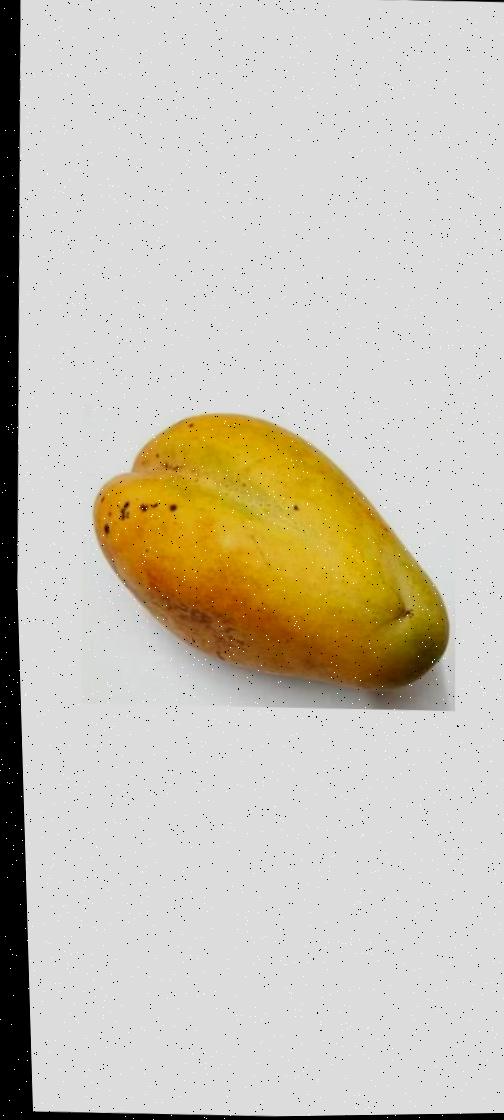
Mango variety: Bari-11